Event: Nepal Earthquake
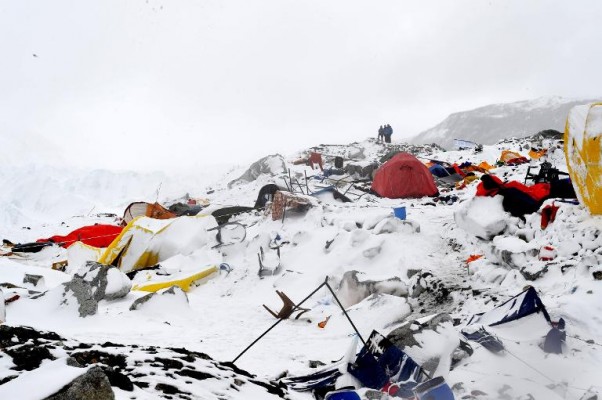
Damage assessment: damage